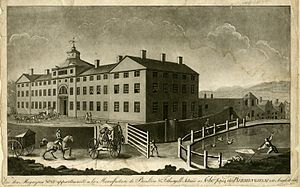
Matthew Boulton / Fornyer / Udvidelse af forretningen
Soho Manufactory
Matthew Boulton var en engelsk fabrikant og forretningspartner med den skotske ingeniør James Watt. I den sidste fjerdedel af 1700-tallet installerede partnerne hundreder af Boulton & Watt dampmaskiner, som var langt bedre end de tidligere, hvilket muliggjorde mekanisering af fabrikker og møller. Boulton anvendte moderne teknologi ved møntfremstilling og fremstillede millioner af mønter til Storbritannien og andre lande og forsynede Royal Mint med moderne udstyr.